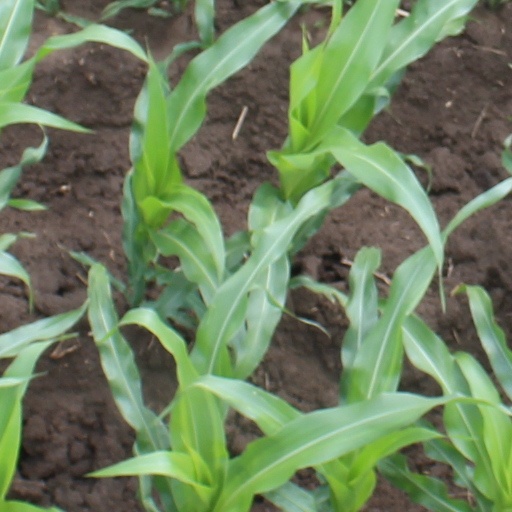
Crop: maize; corn